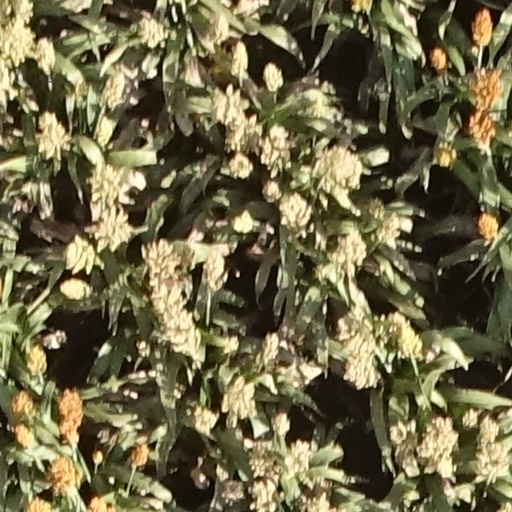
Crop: sorghum